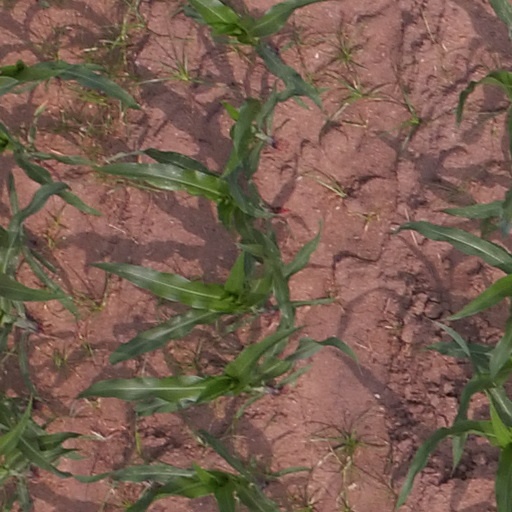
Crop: maize; corn